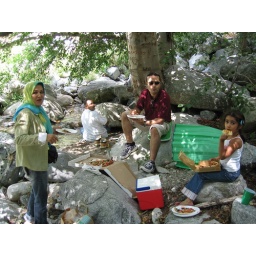
Must have been around 40C but the water in the river was freezing - fresh mountain water.